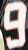
Number: 9